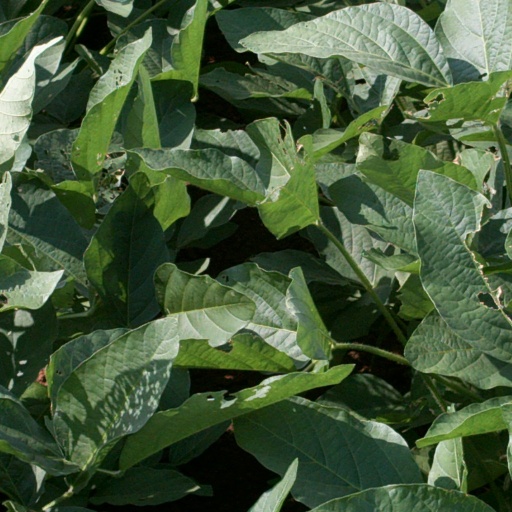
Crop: soybean